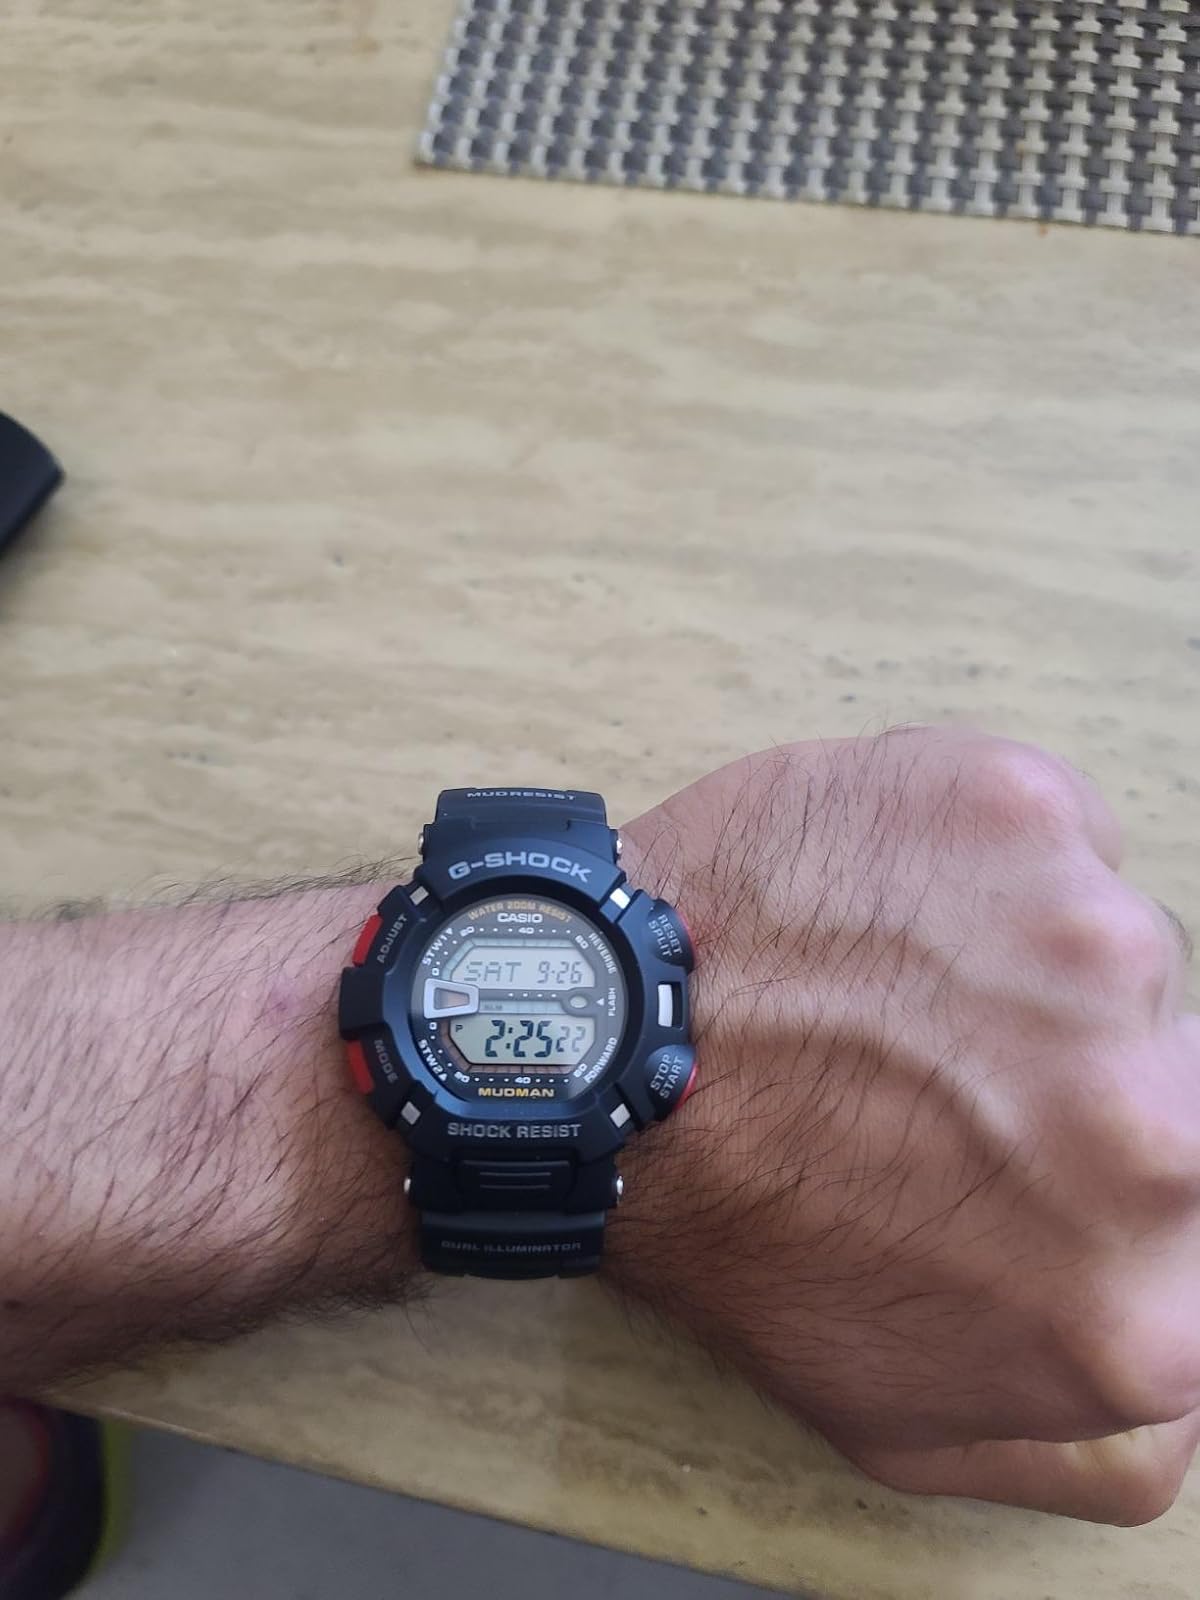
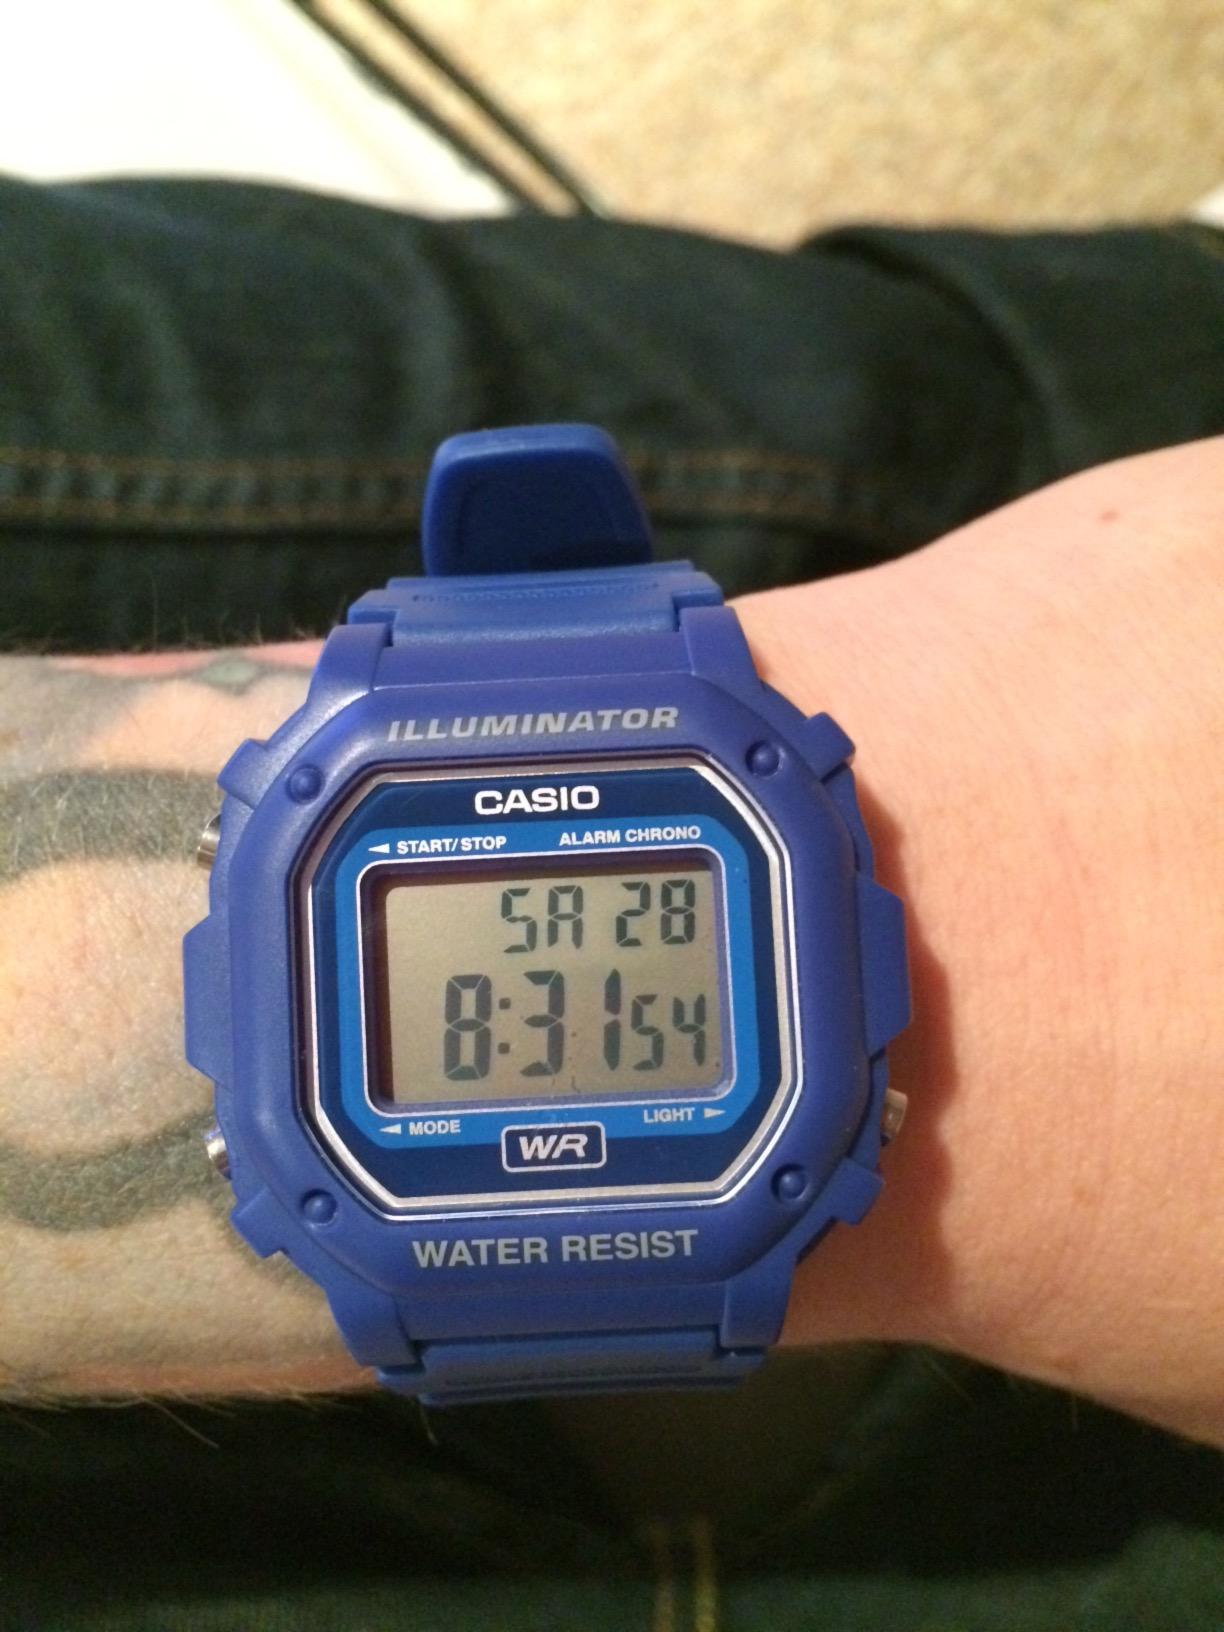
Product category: accessories_watch
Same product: no